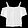
Label: Shirt